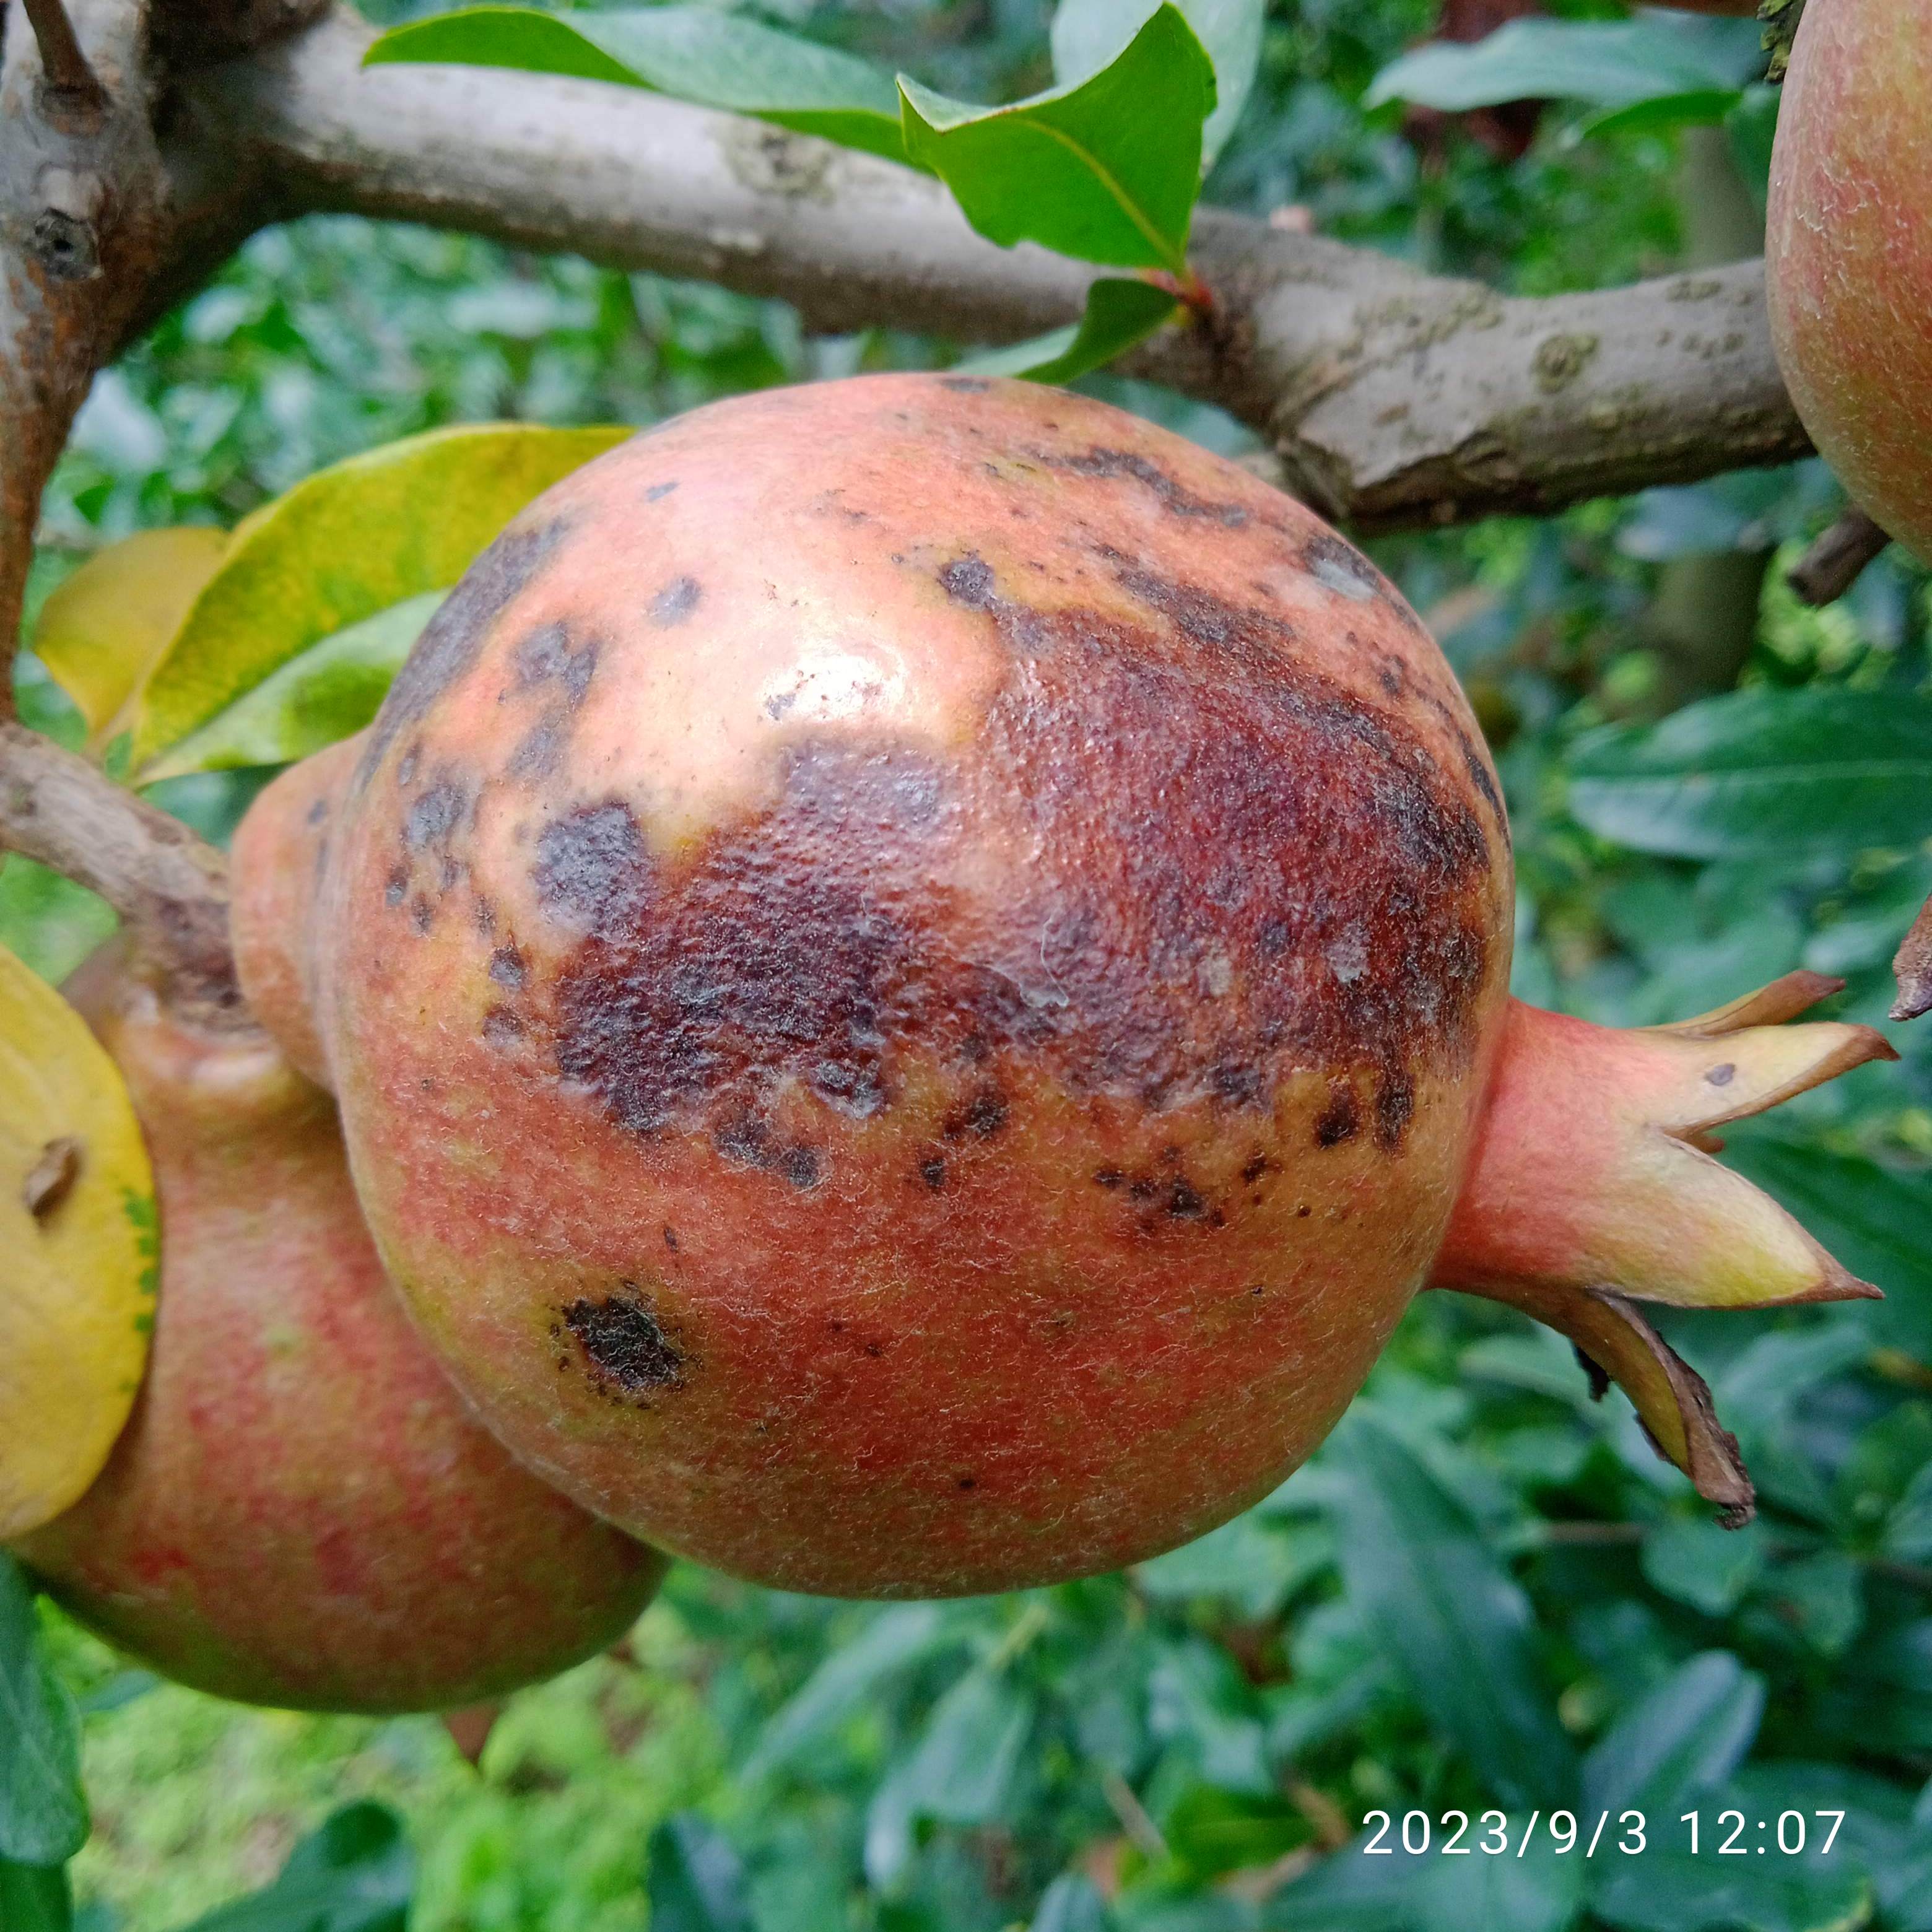
Label: Anthracnose